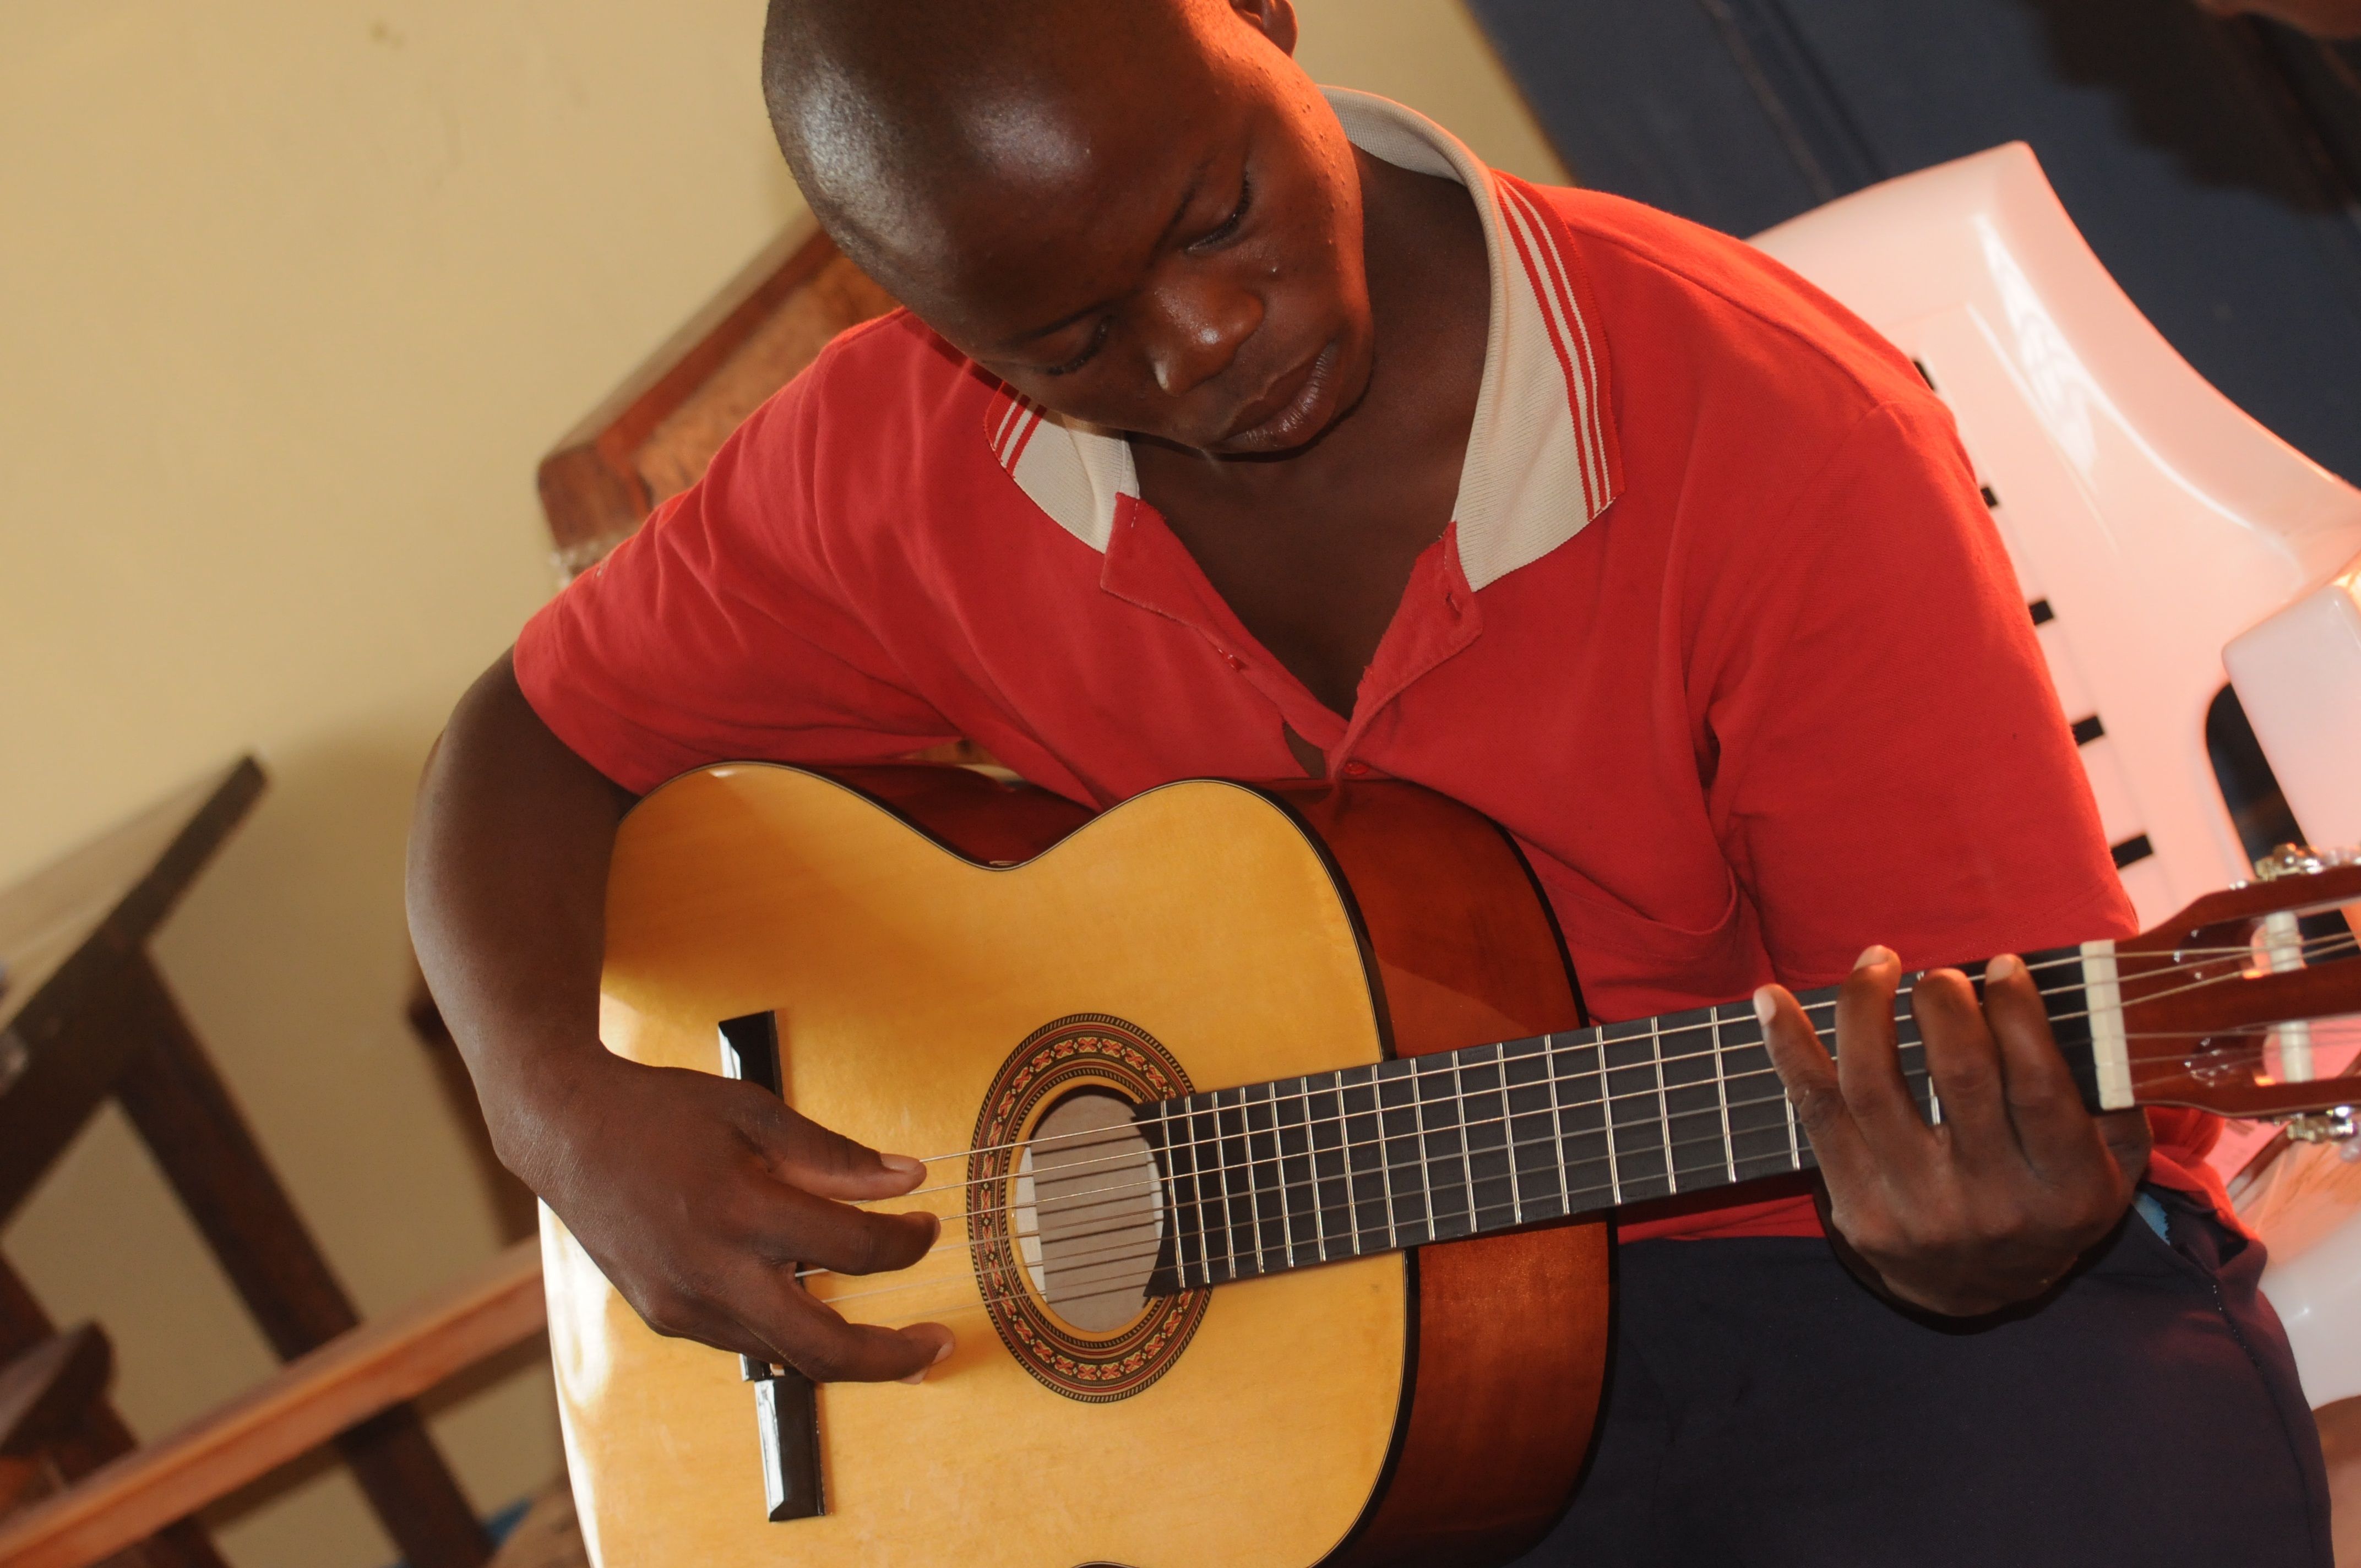
music, guitar, acoustic guitar, musician, black, musical instrument, bassist, learning, guitarist, mozambique, bass guitar, string instrument, plucked string instruments, slide guitar, guitar lessons